Curtiss Model F

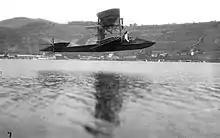
First successful flight of the Curtiss "Flying Fish" over Keuka Lake, July 1912.

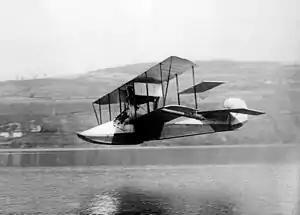
Marshall Earle Reid at Lake Keuka in his Curtiss seaplane, 1912. Note the step in the hull.

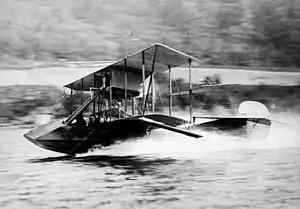
Gustave Maurice Heckscher in his Curtiss seaplane at 60 miles per hour, 1912.

In configuration, these were biplane flying boats powered by a single engine mounted amongst the interplane struts and driving a pusher propeller. The pilot and a single passenger sat side by side in an open cockpit. The wing cellule was derived from the Model E landplane and was of two-bay, unstaggered, equal-span construction with large ailerons mounted on the interplane struts and extending past the span of the wings themselves. The earliest examples of this design were built and sold by Curtiss in 1912 without any designation applied to them; the Model F name only coming into use the following year. Confusingly, Curtiss also used the designation Model E to refer to some early machines in this family, although these were quite distinct from Curtiss landplanes that bore this same designation and all but identical to the Model Fs.